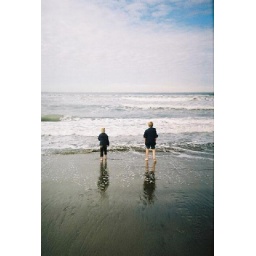
CA, the beach in san fran and my boys